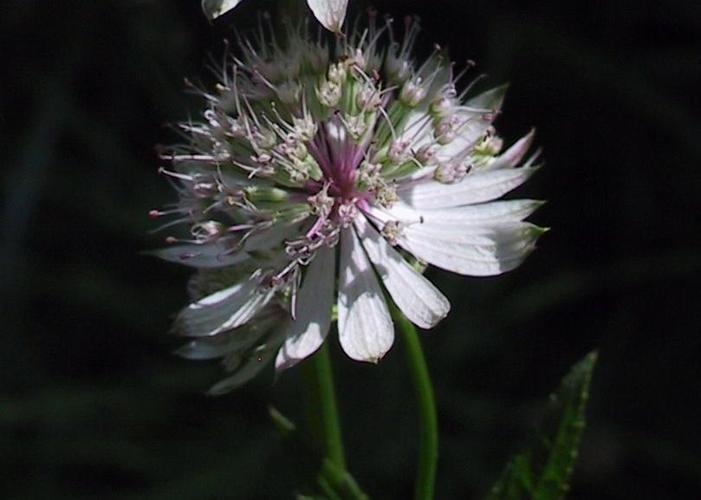
Label: great masterwort